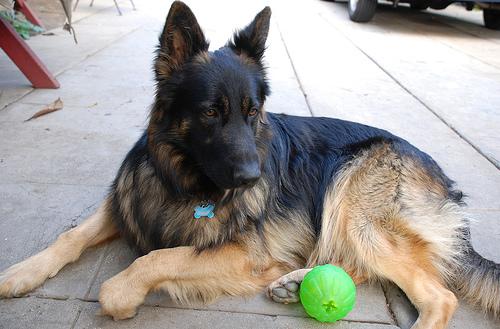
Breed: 211-n000018-German_shepherd